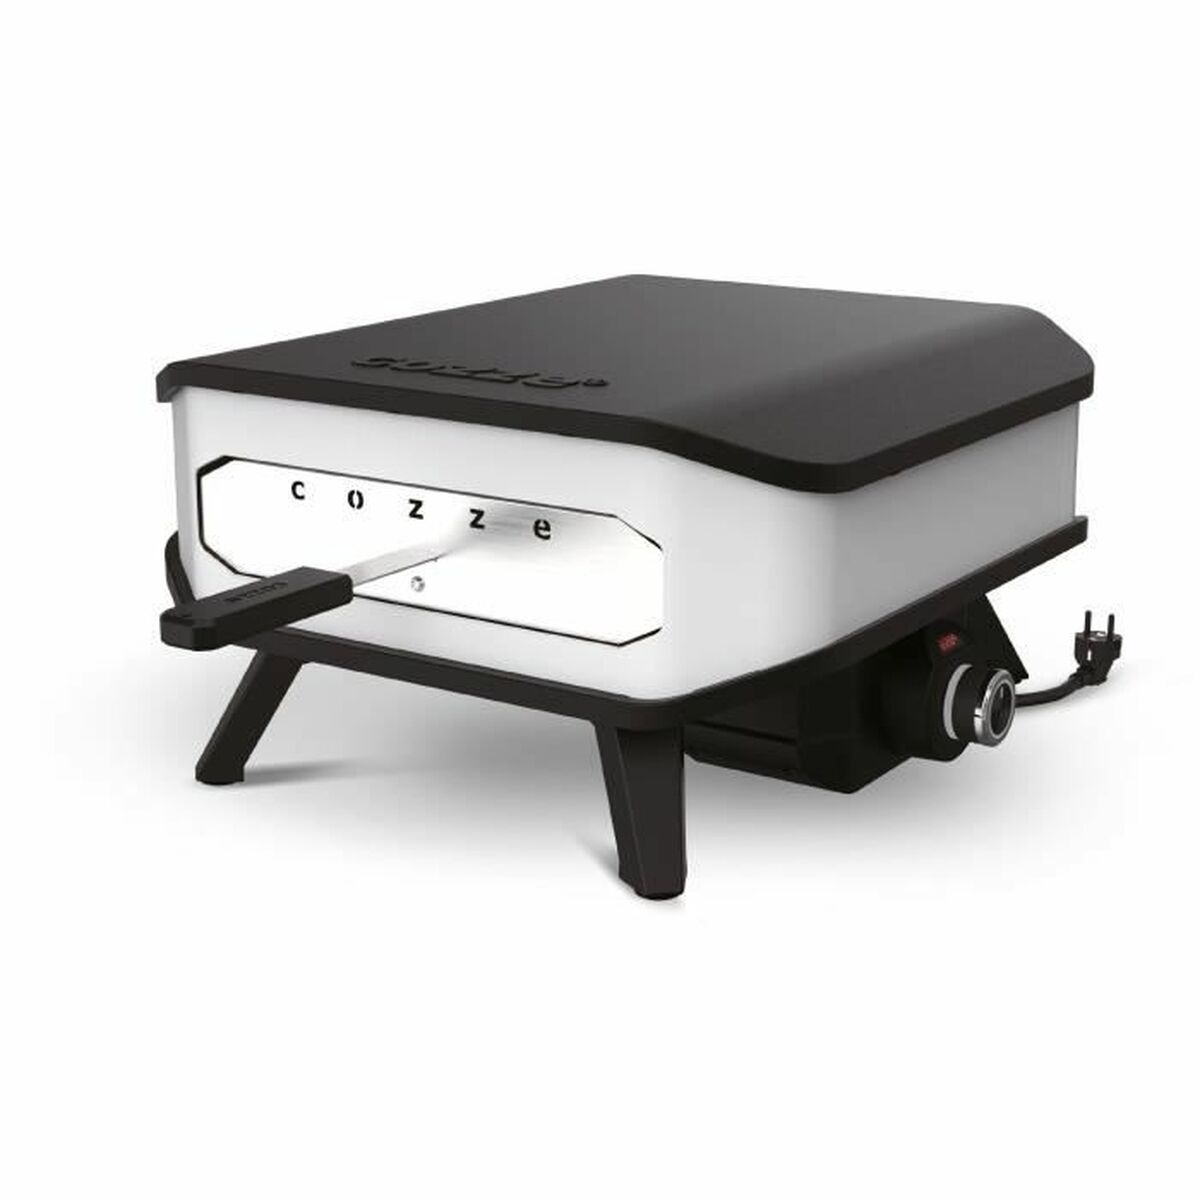
Pizza Maker Cozze 02364773
If you are thinking of renovating your kitchen, purchase Pizza Maker Cozze 02364773 and other Cozze products ! The best quality at the best price is now at your fingertips! Width: 34 cm Size: 13" Product with plug: Yes Type of plug: Plug EU Colour: White Black Power supply: CC/CA current General Product Safety Regulations information: BGScd 68 rue de wambrechies 59520 Marquette lez lille 59520 - Marquette lez Lille contact@bgscd.com https://www.bgscd.com
Brand: Cozze
Category: Home & Garden > Kitchen & Dining > Kitchen Appliances > Toasters & Grills > Pizzelle Makers